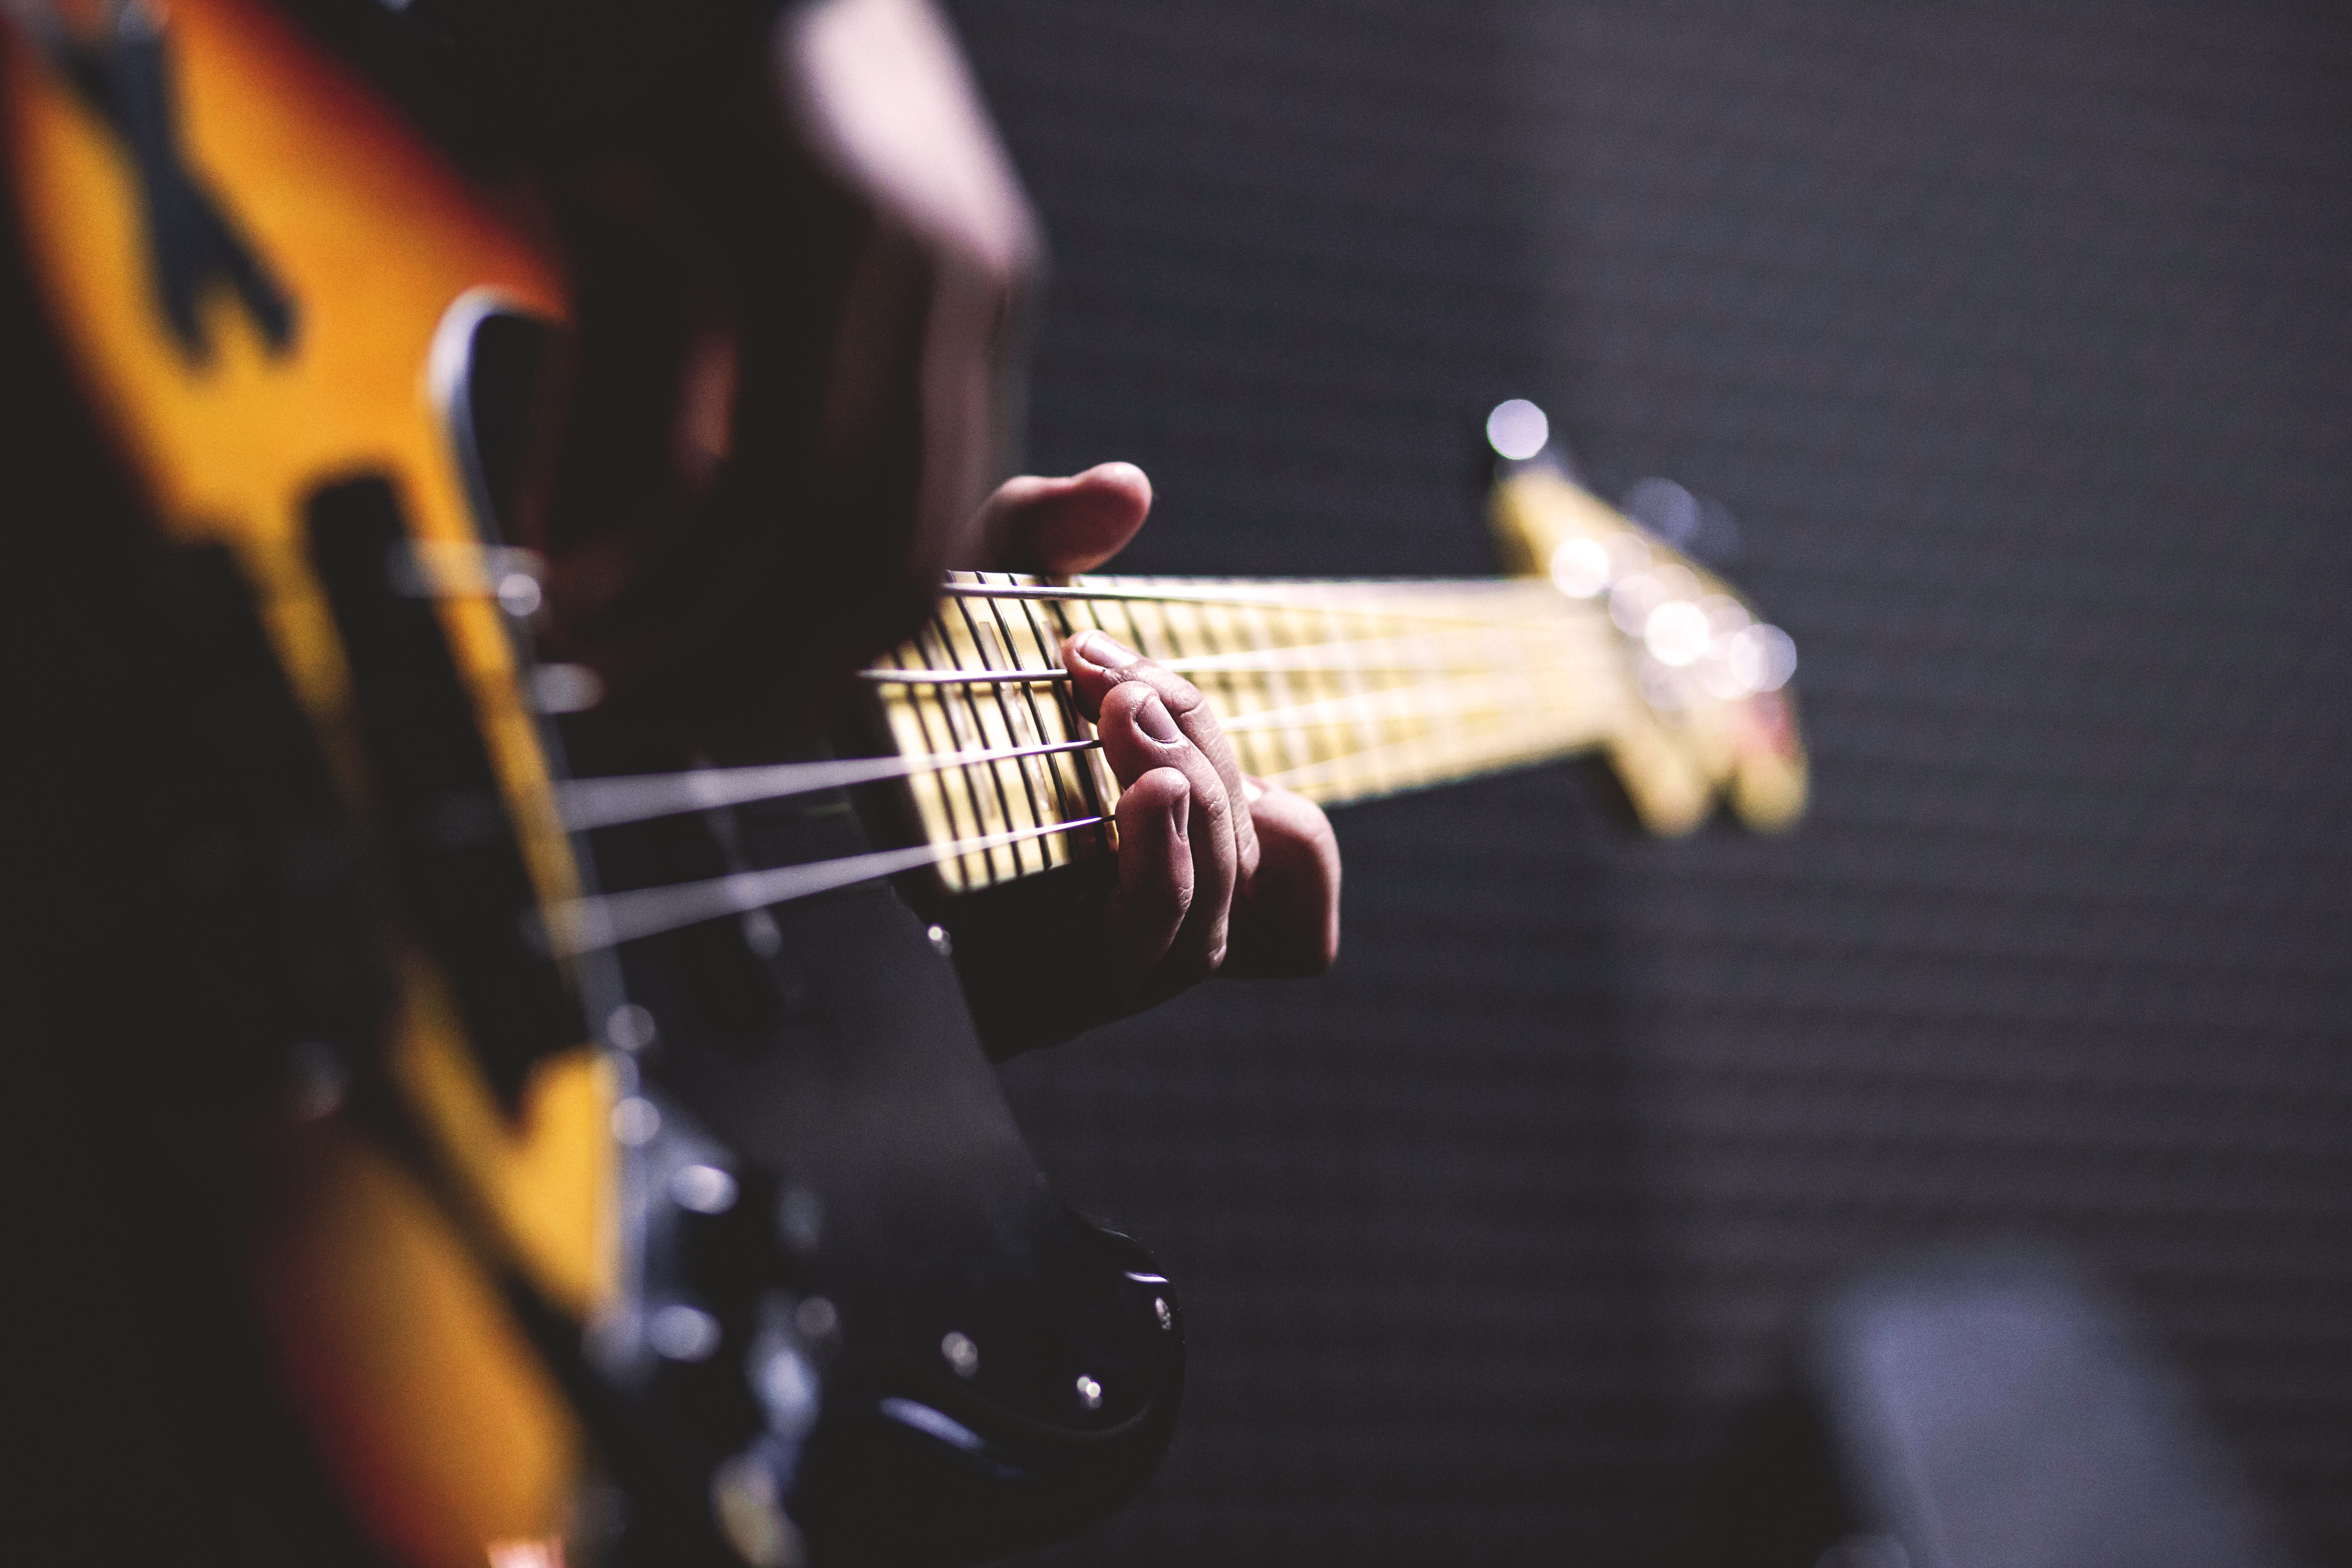
guitar, string instrument, musical instrument, guitarist, bass guitar, plucked string instruments, musician, music, bassist, musical instrument accessory, performance, string instrument accessory, electric guitar, jazz guitarist, guitar accessory, electronic instrument, concert, music artist, performing arts, public event, event, rock concert, acoustic electric guitar, finger, slide guitar, acoustic guitar, metal